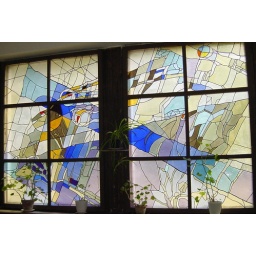
Stain glass windows done in the Soviet period.